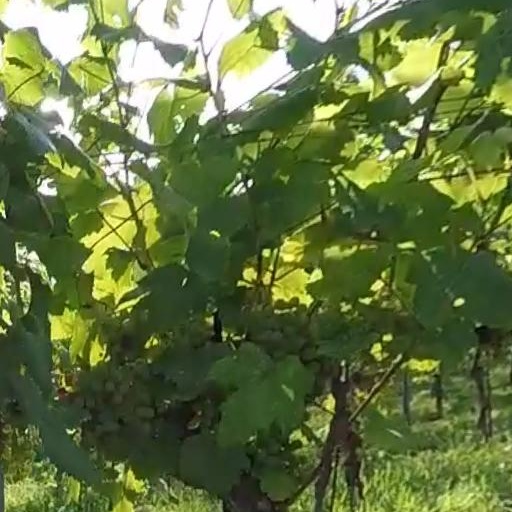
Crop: grape